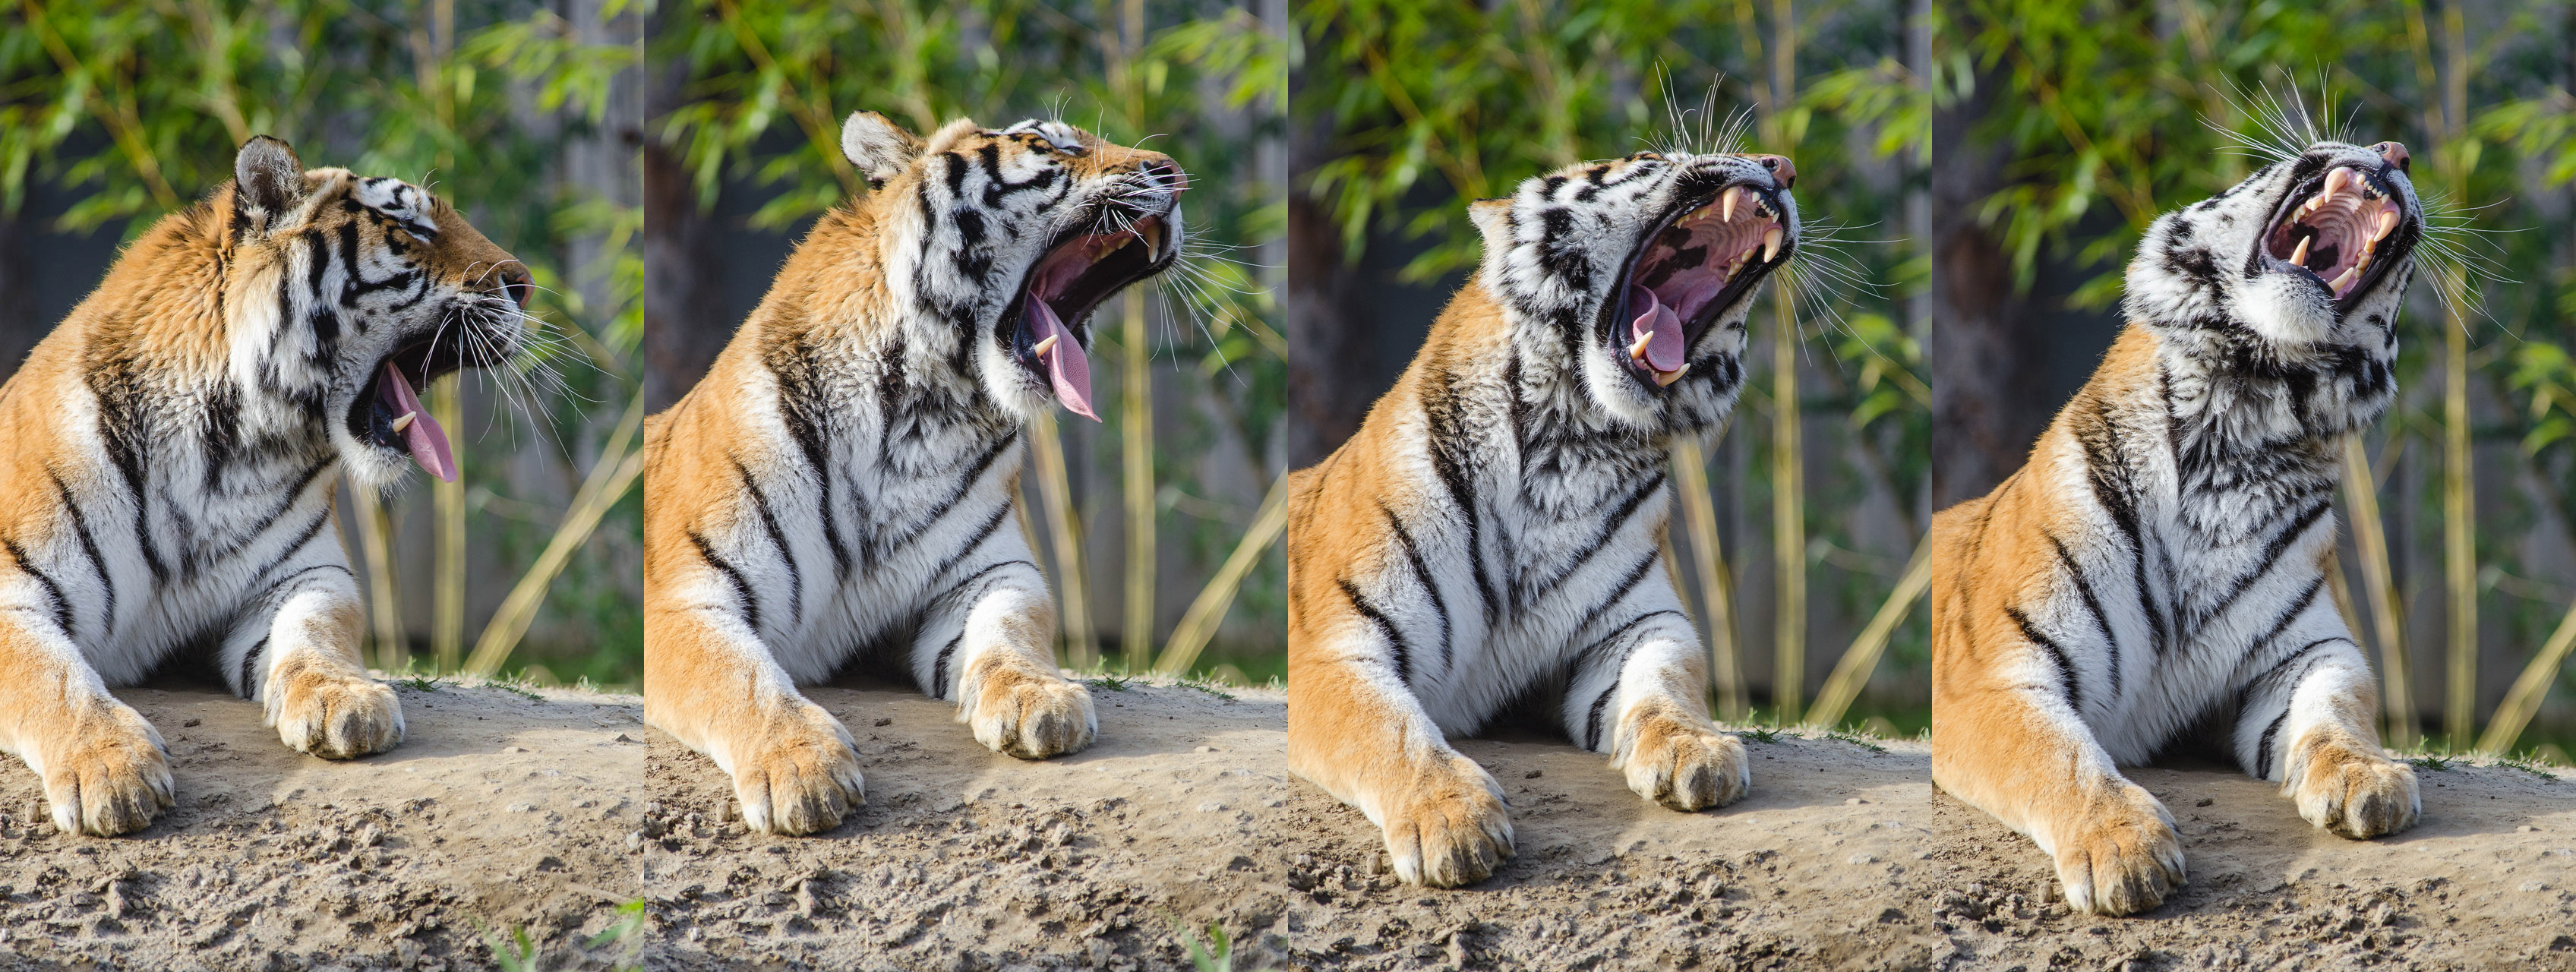
animal, wildlife, zoo, cat, feline, mammal, predator, fauna, savanna, tiger, germany, deutschland, katze, tierpark, sibirischer, siberian, panthera, tigri, carnivore, safari, big cats, cat like mammal